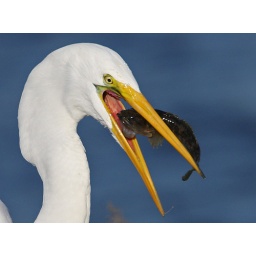
This bird was a great hunter--2 fish in just a few minutes..